Question: Please indicate a possible affordance area of the bench that can be used for sitting on
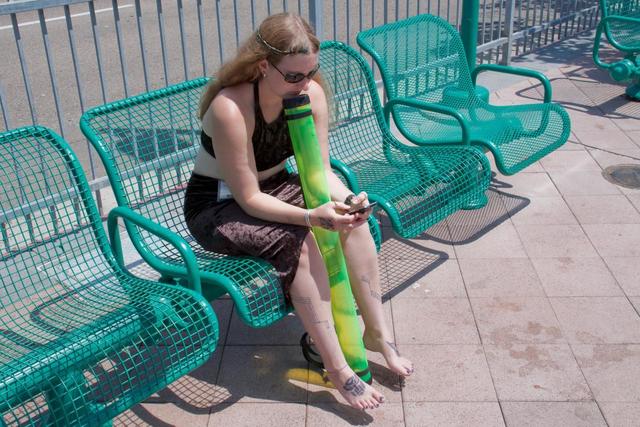
Answer: [159.246, 181.948, 380.953, 322.435]